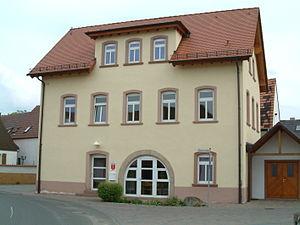
Gerolsheim est une municipalité allemande située dans le land de Rhénanie-Palatinat et l'arrondissement de Bad Dürkheim.